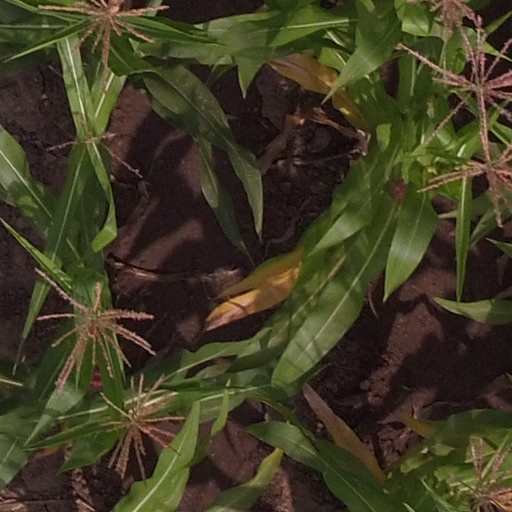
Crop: maize; corn